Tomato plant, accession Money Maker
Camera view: vertical (180 deg); turntable rotation: 240 degrees
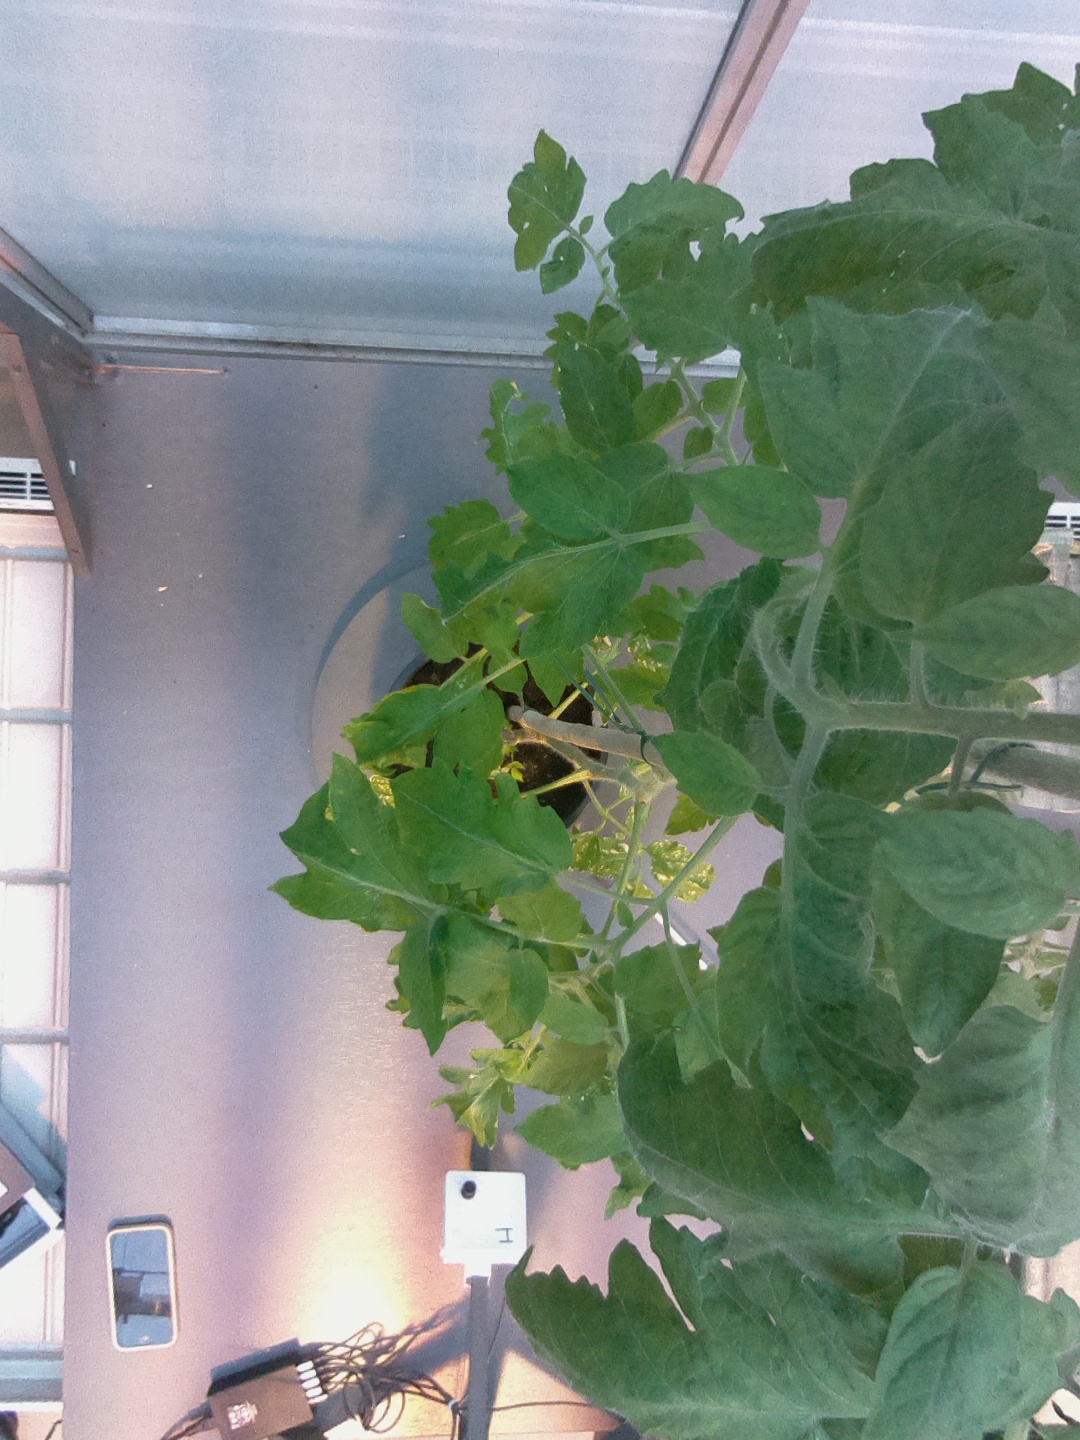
BBCH growth stage 60: First flowers open